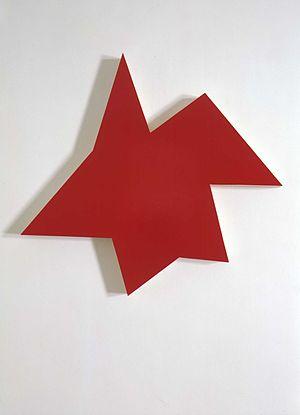
Le Kinderstern est une œuvre d'art créée par Imi Knoebel dont l'intégralité des bénéfices va aux projets pour des enfants dans l'adversité. Le Kinderstern a pu collecter plus que deux millions Euros de dons. Il bénéficie du soutien des amis de l'art, de musiciens, de musées et d'organisateurs des foires de l'art.